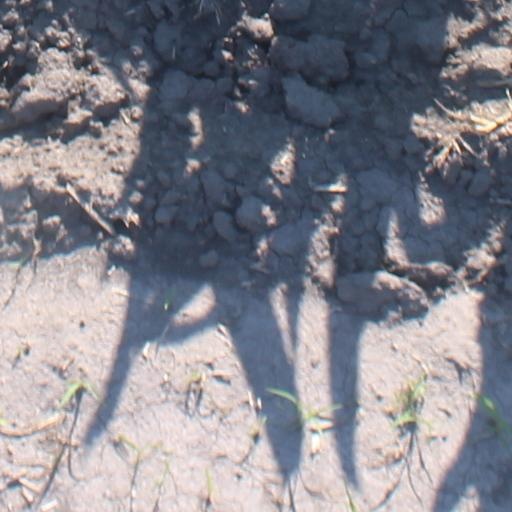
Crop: maize; corn